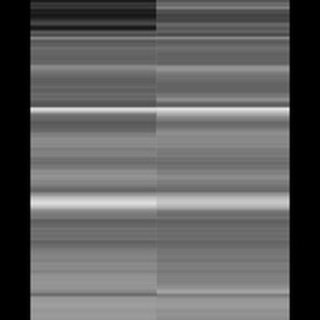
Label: sugarcane_red_rot